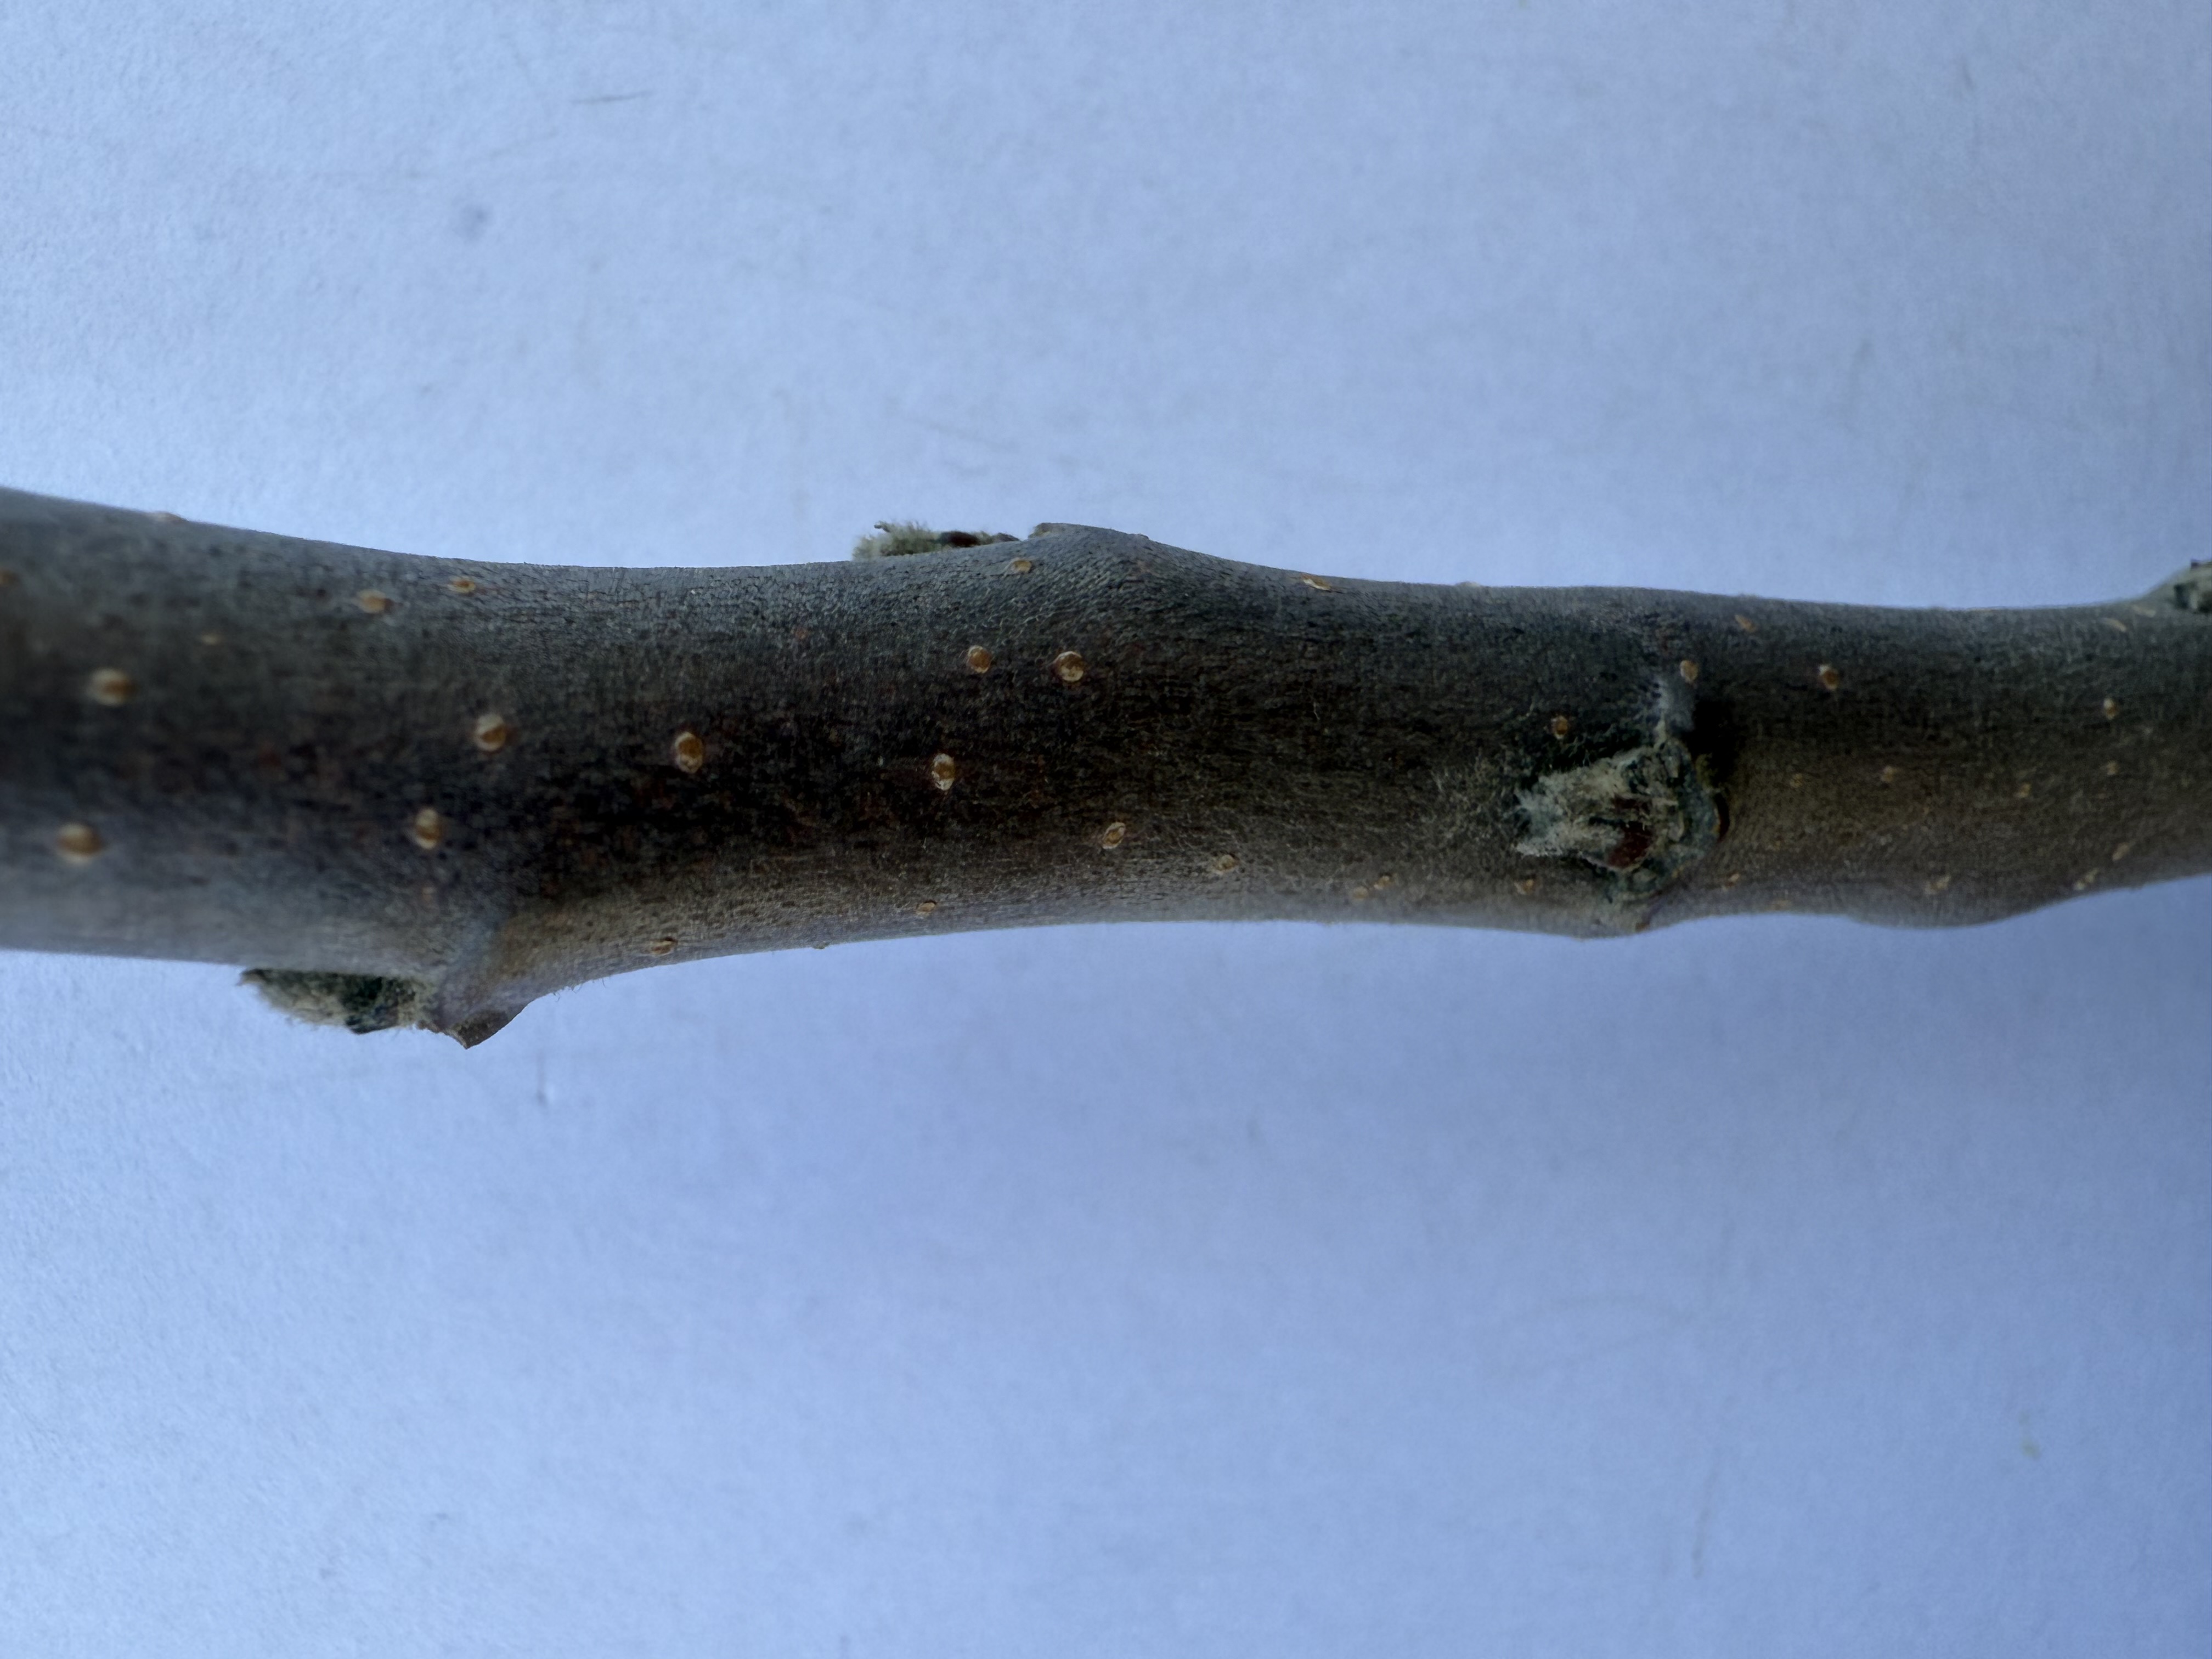
Variety: Redlove Apple